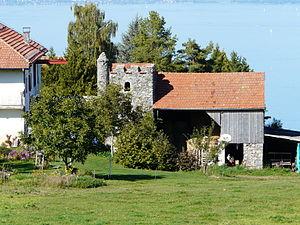
Château-Vieux, Saint-Paul en Chablais (F 74)
Saint-Paul-en-Chablais est une commune française située dans le département de la Haute-Savoie, en région Auvergne-Rhône-Alpes.